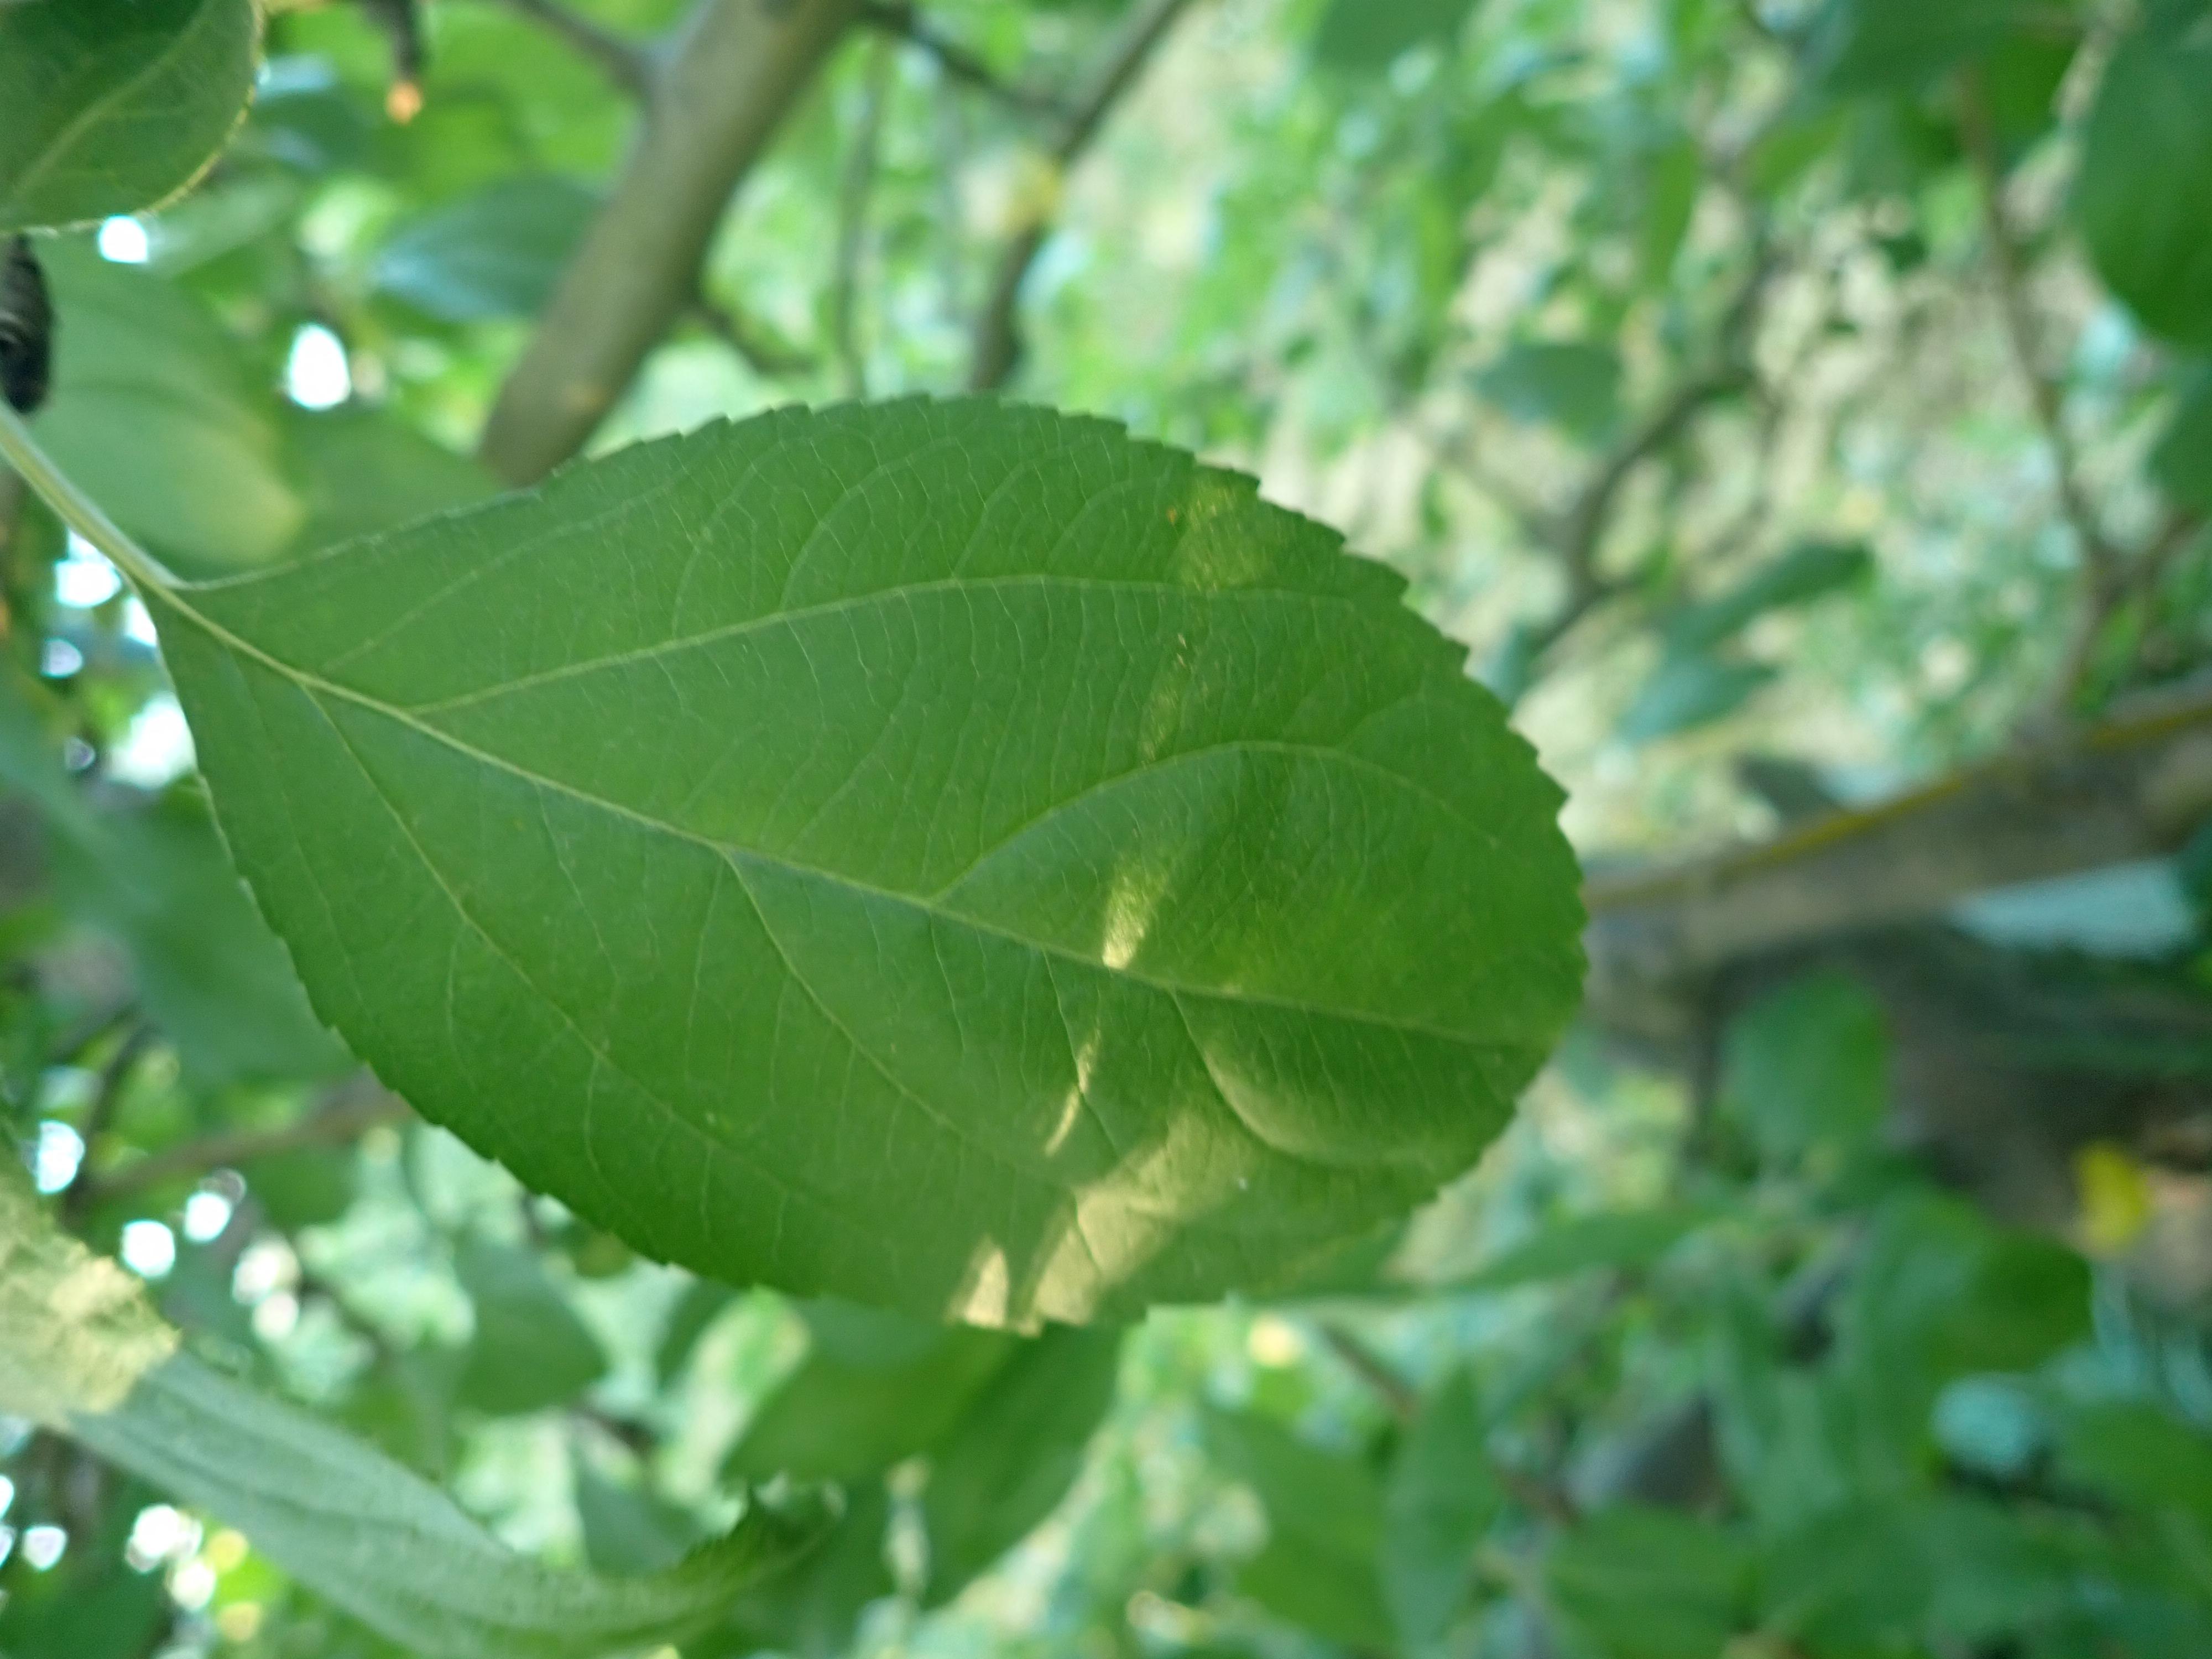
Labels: healthy